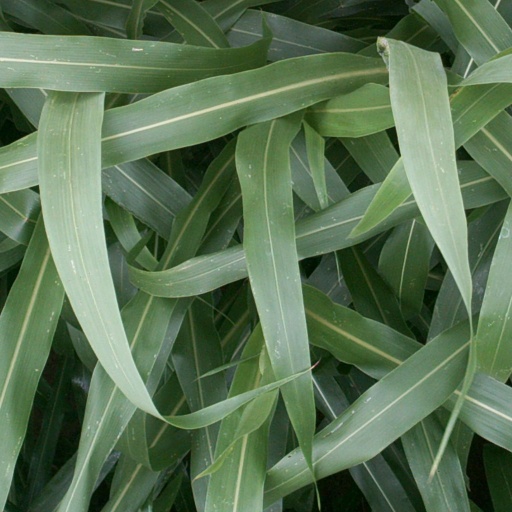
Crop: sorghum